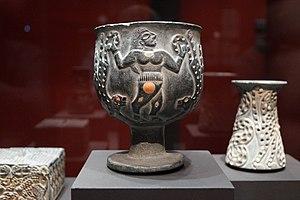
28° 30′ N, 57° 48′ E